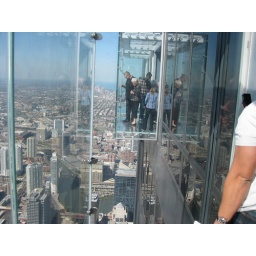
Looking over at the other glass floor in the Sears Tower.